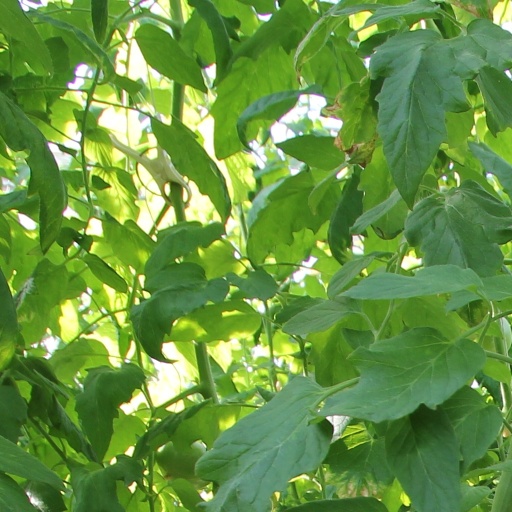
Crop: tomato